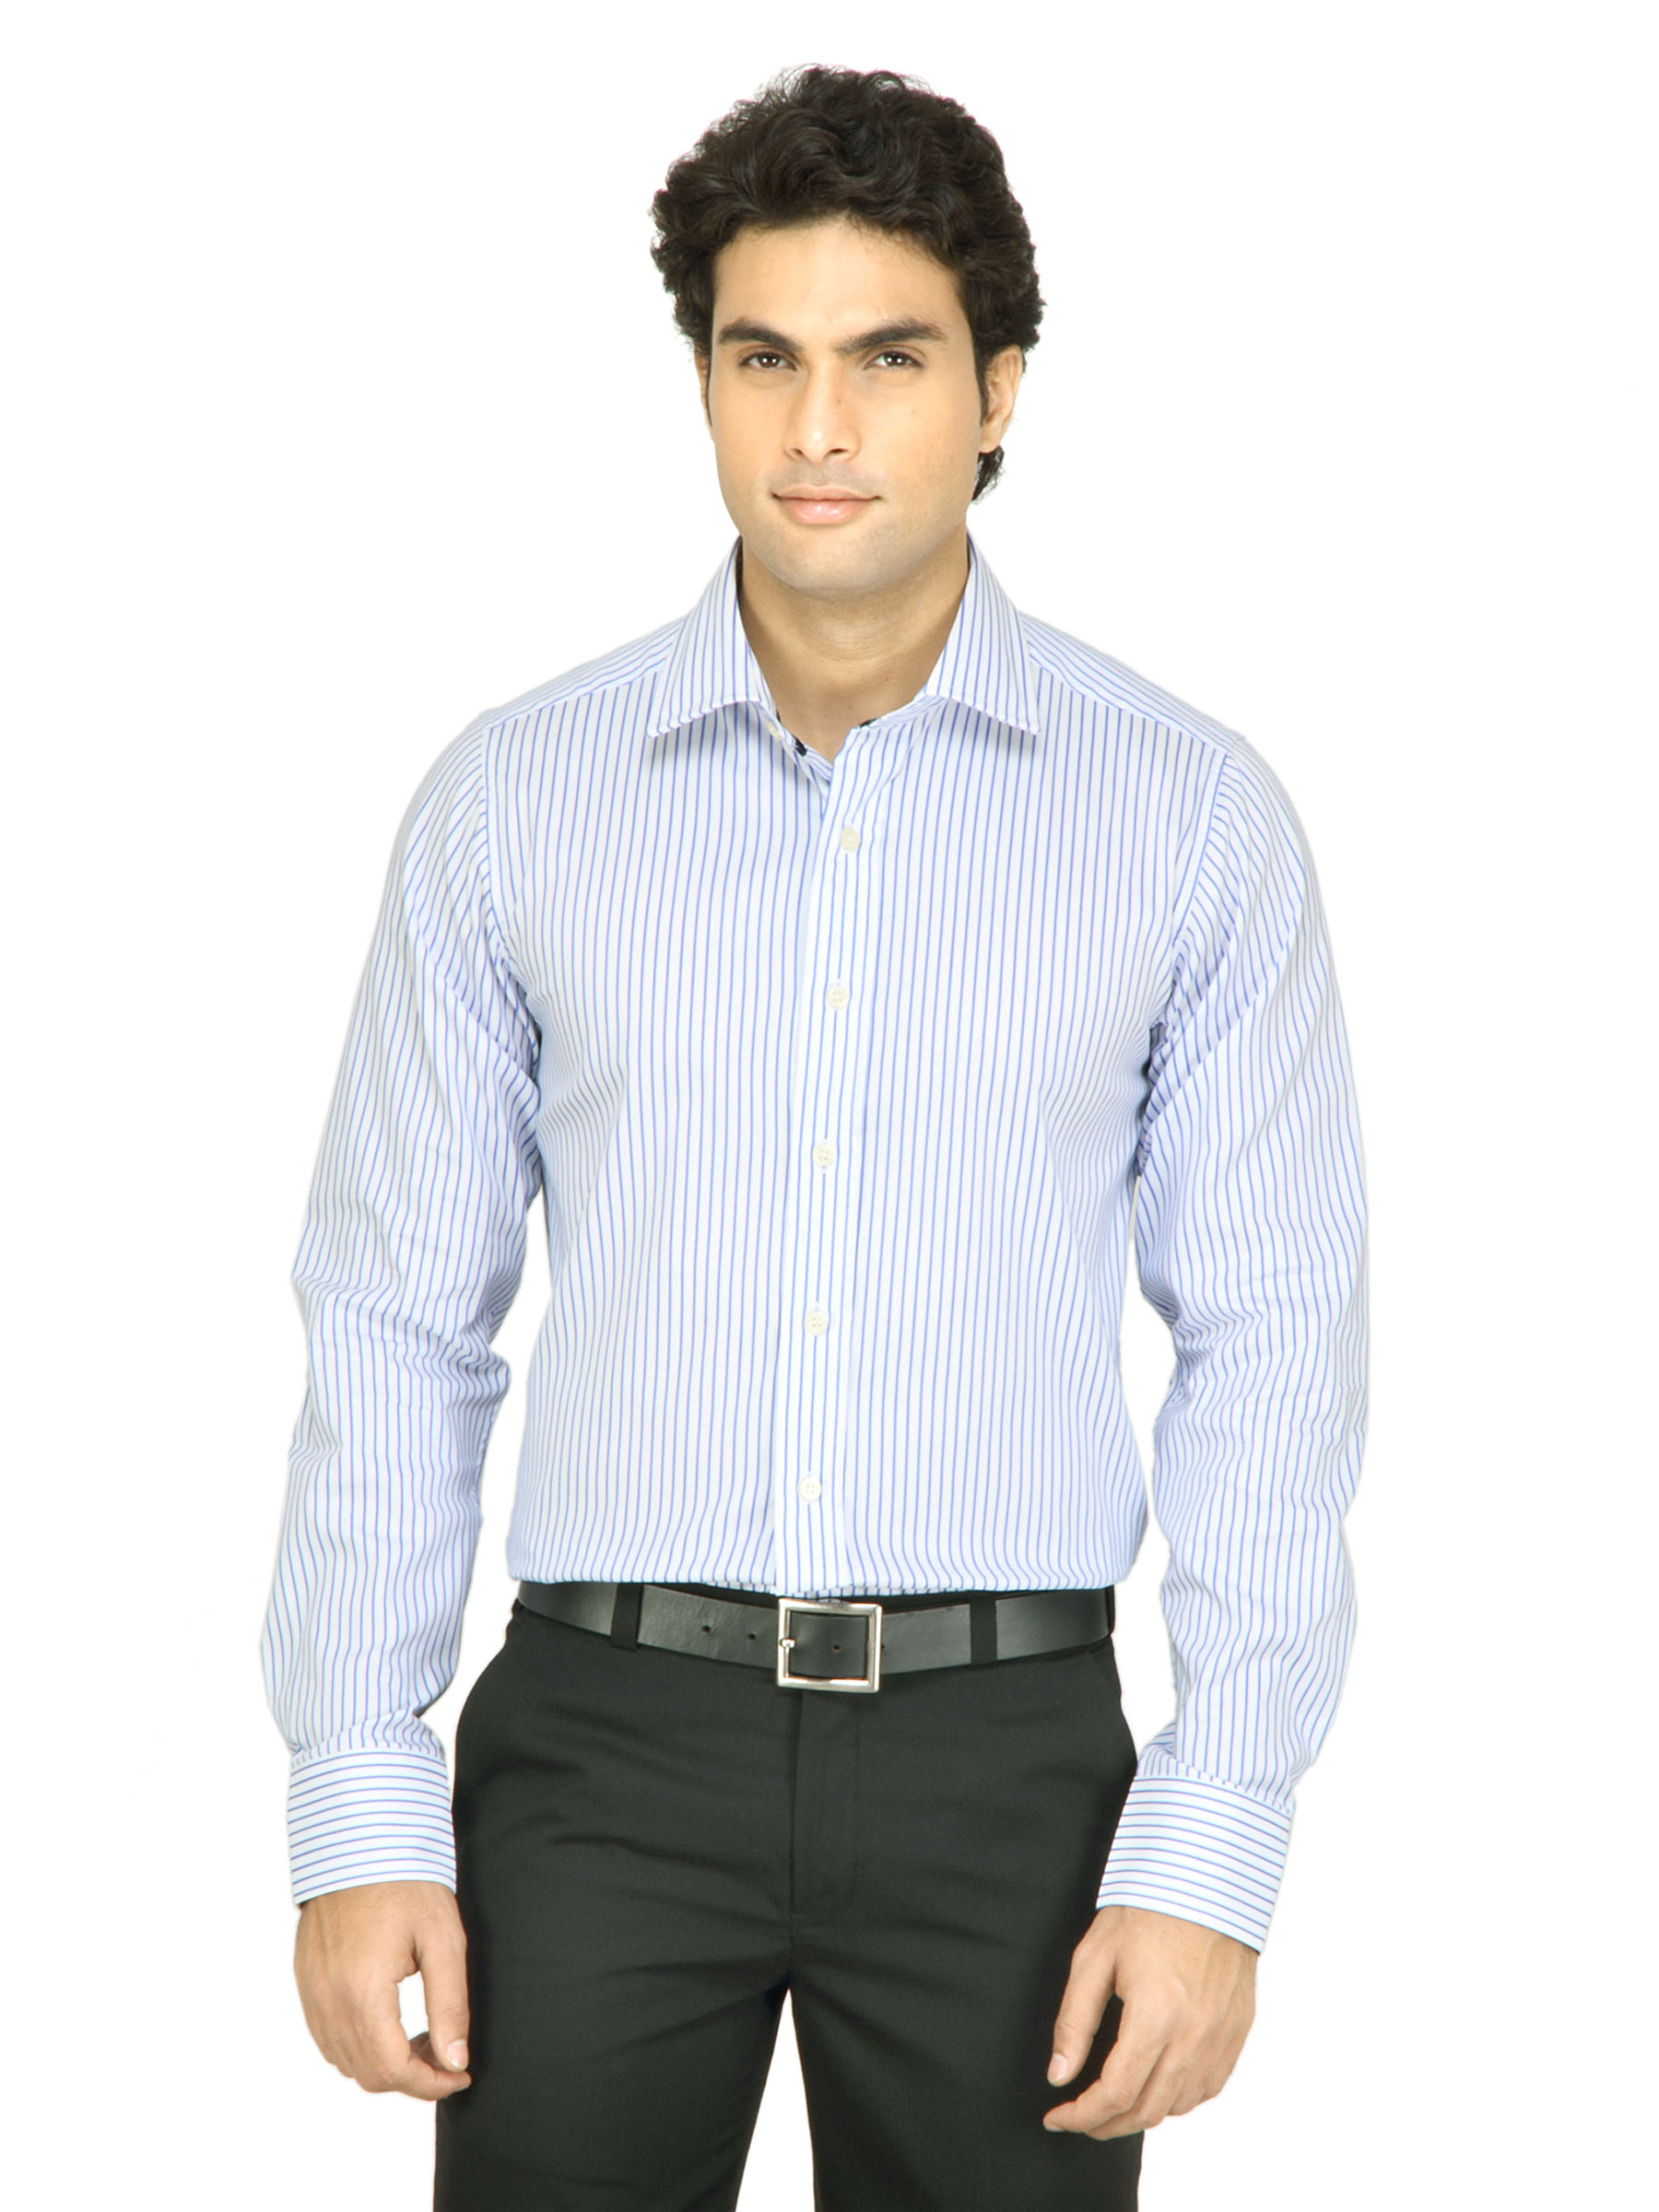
United Colors of Benetton Men Striped White Shirt
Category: Apparel / Topwear / Shirts
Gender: Men
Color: White
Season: Fall 2011
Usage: Casual